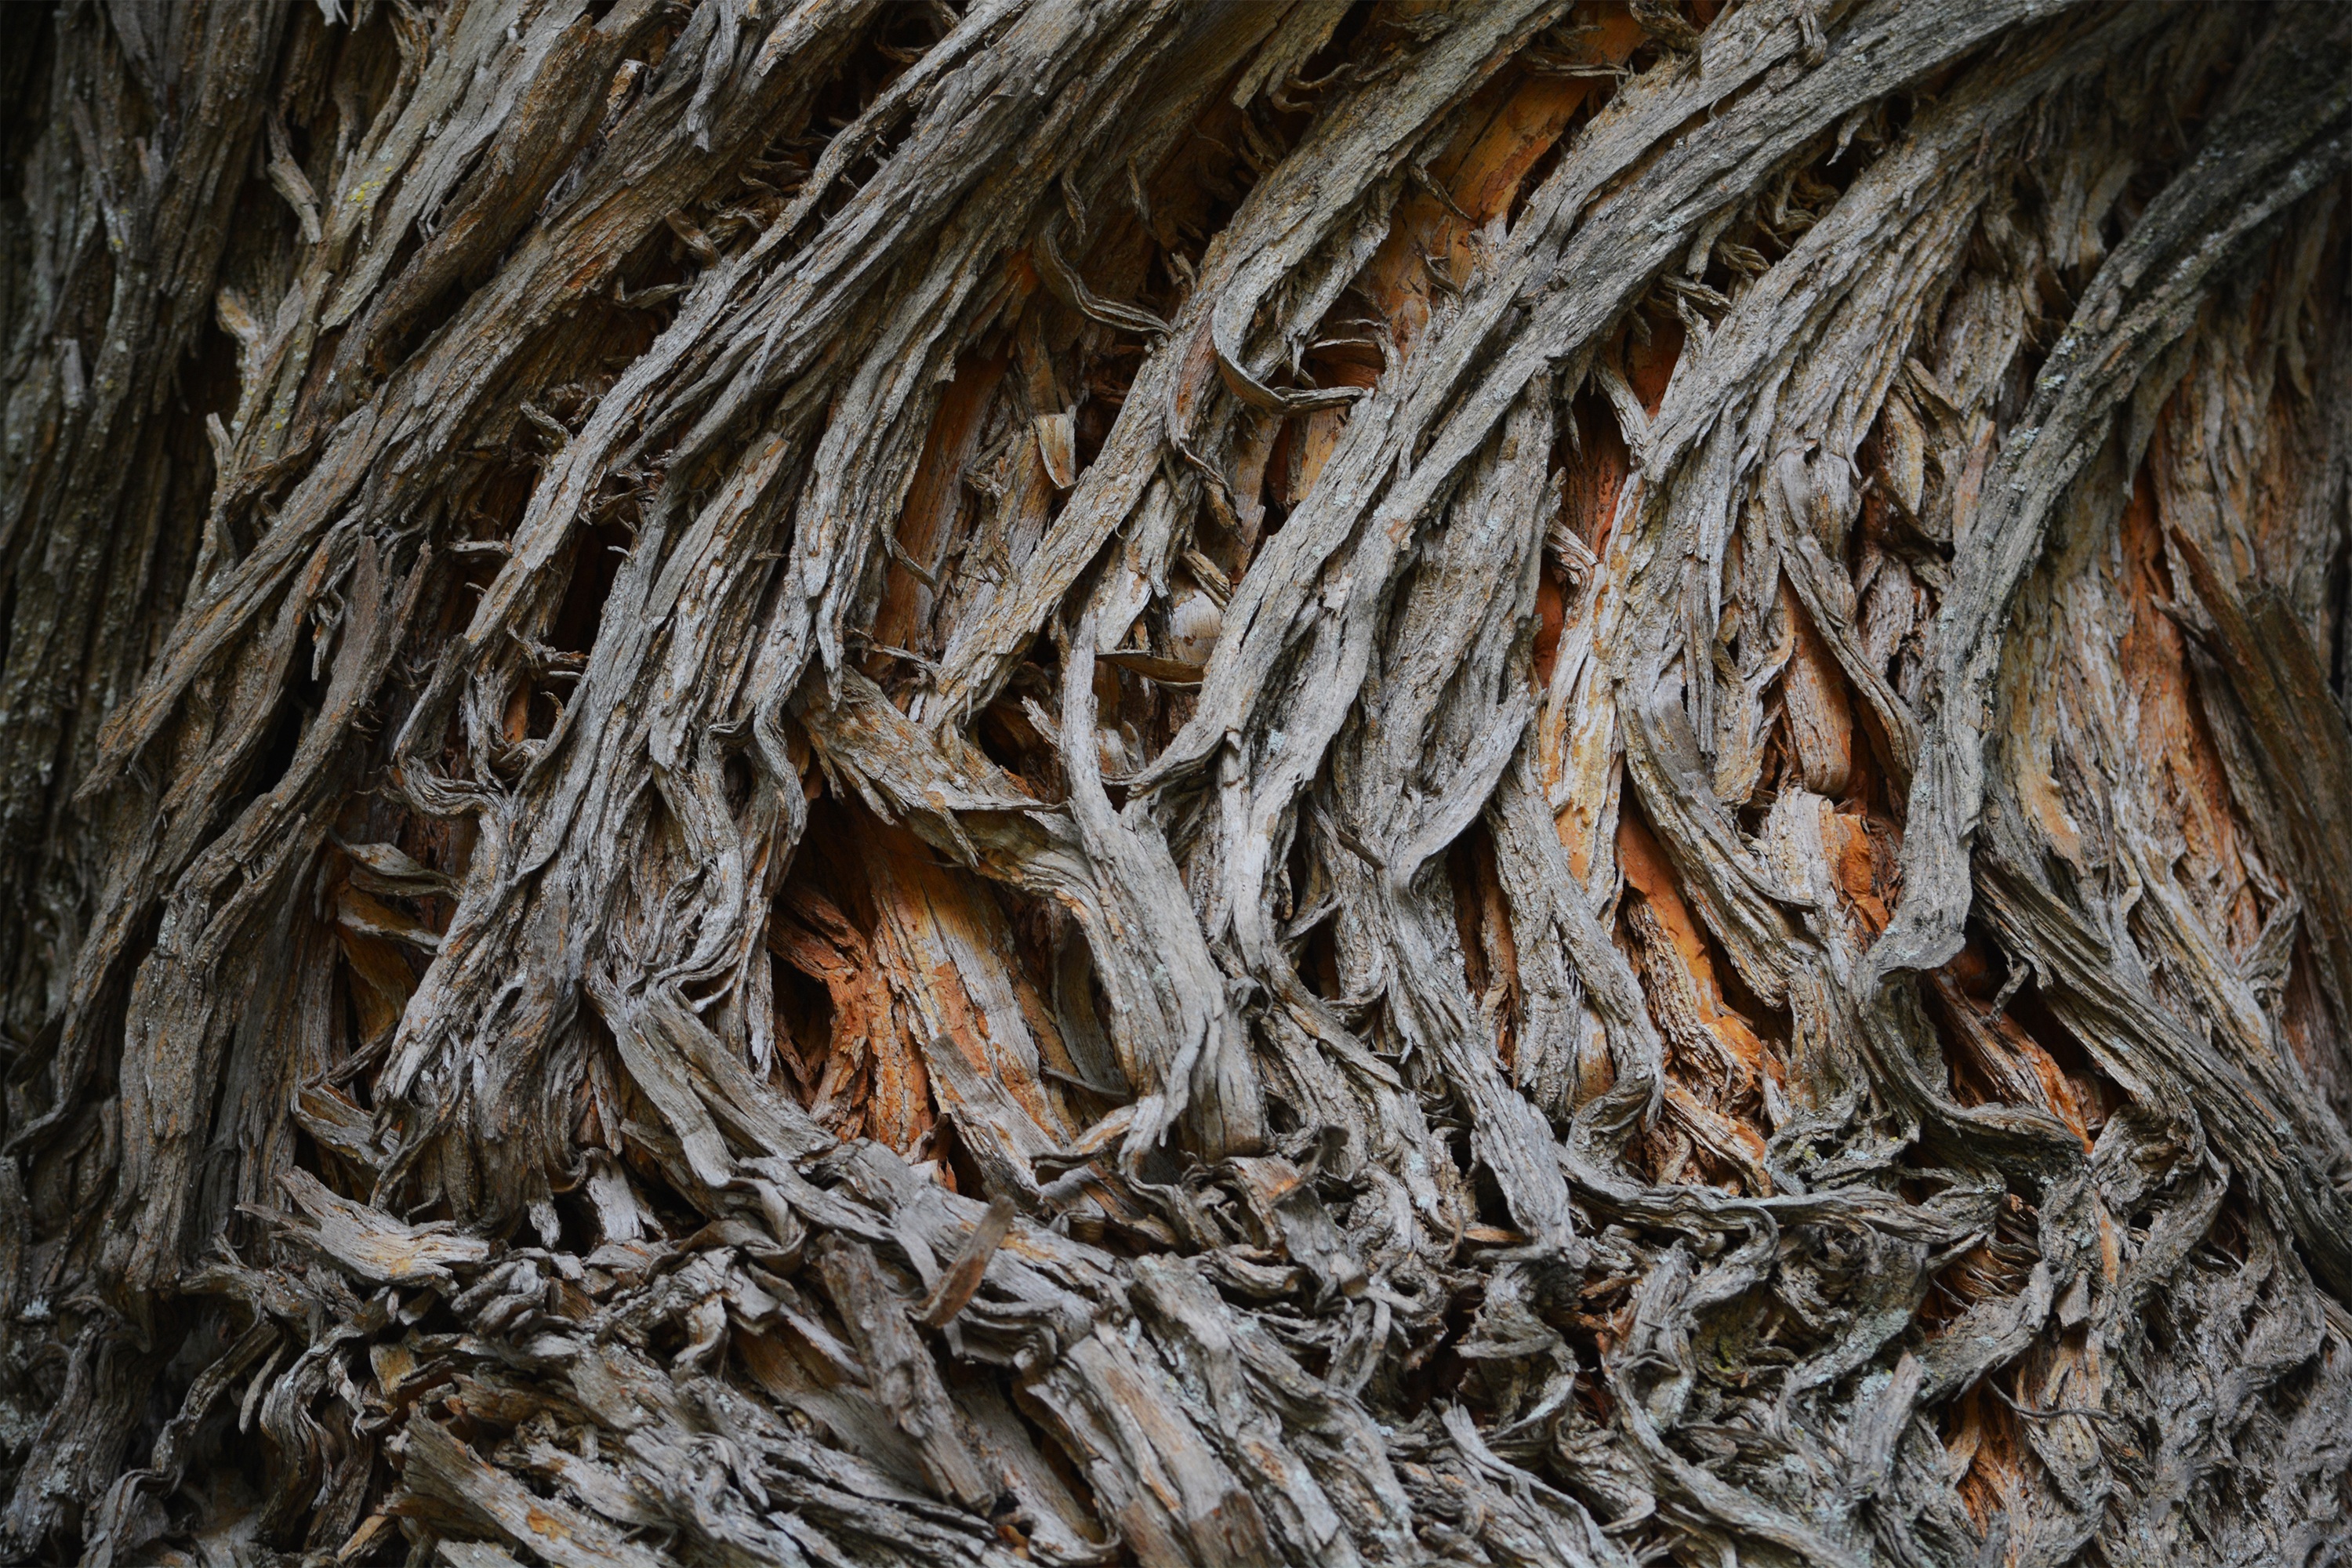
tree, nature, forest, outdoor, branch, plant, wood, texture, leaf, trunk, bark, wildlife, environment, natural, seaweed, season, root, nest, woody plant